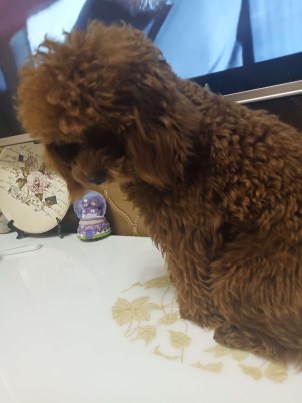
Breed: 7449-n000128-teddy